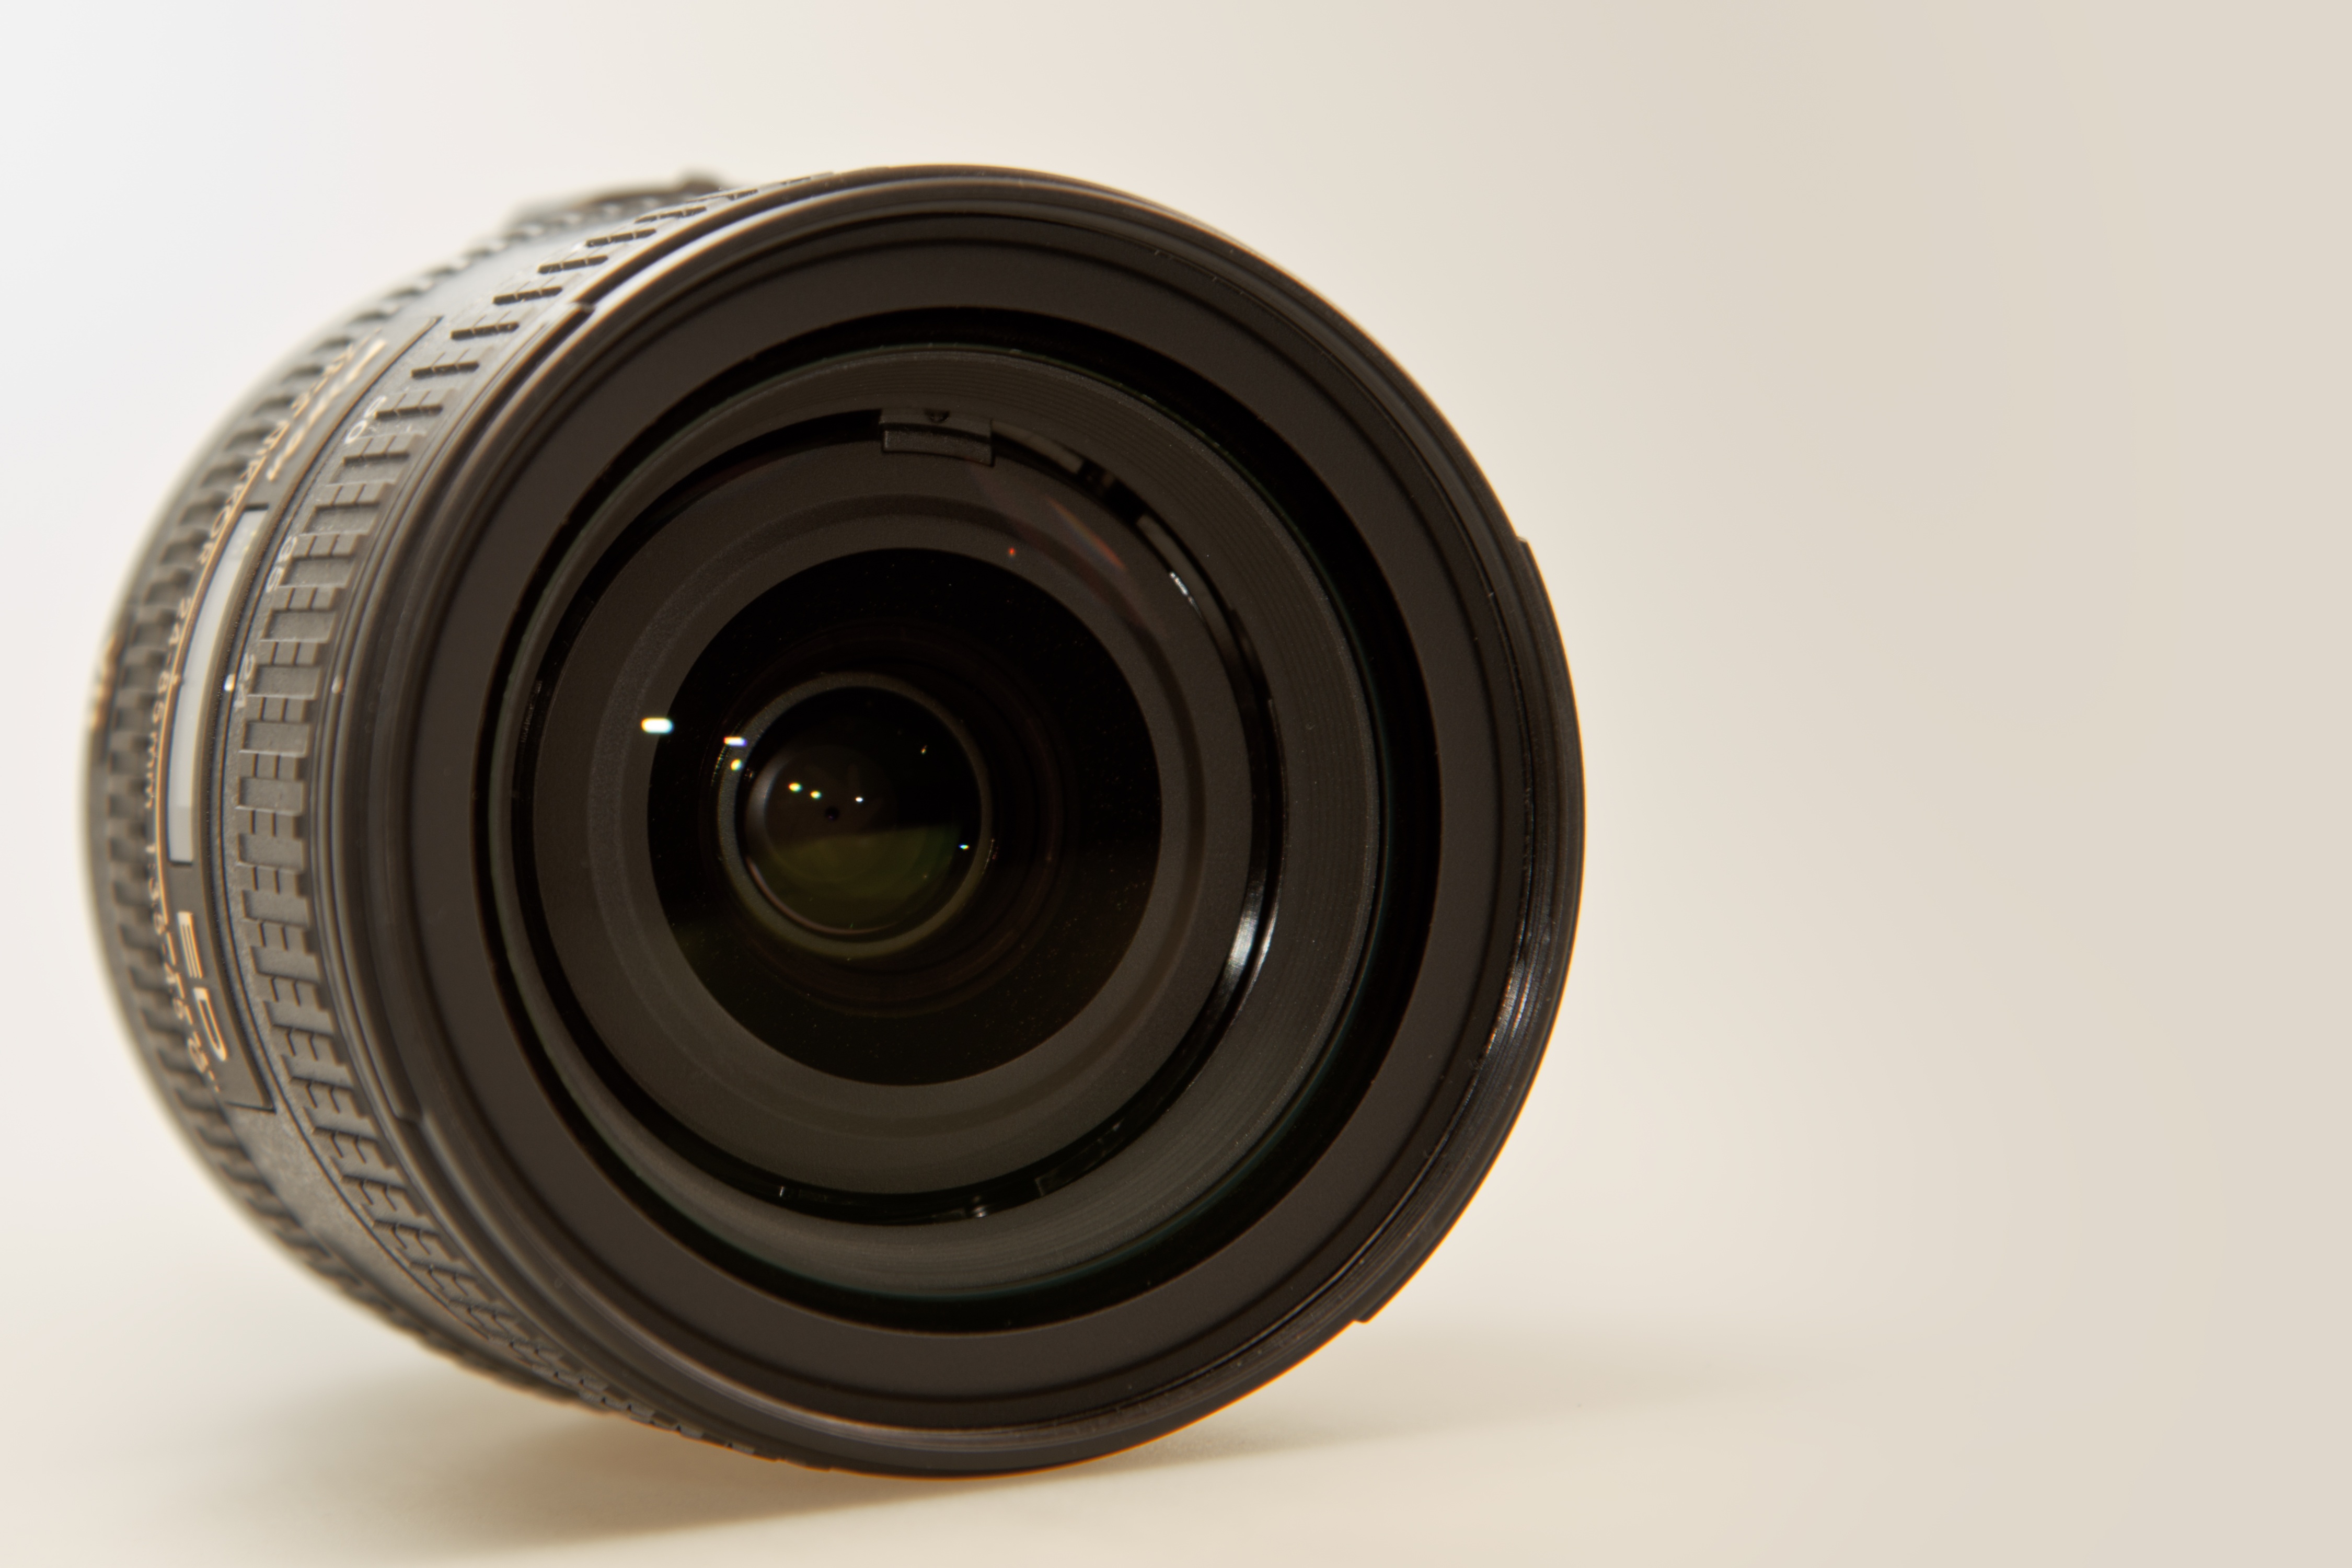
technology, white, camera, photography, wheel, glass, photo, slr, reflection, lens, macro, studio, object, tire, product, exposure, recording, bright, accessories, rim, photograph, zoom, camera lens, aperture, closure, reportage, mirroring, macro photography, photo studio, reflexes, zoom lens, telephoto lens, cut out, glazing, photo accessories, macro lens, cameras optics, automotive tire